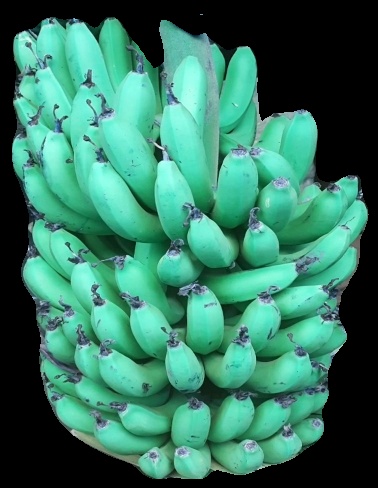
Variety: pachbale
Grade: grade1